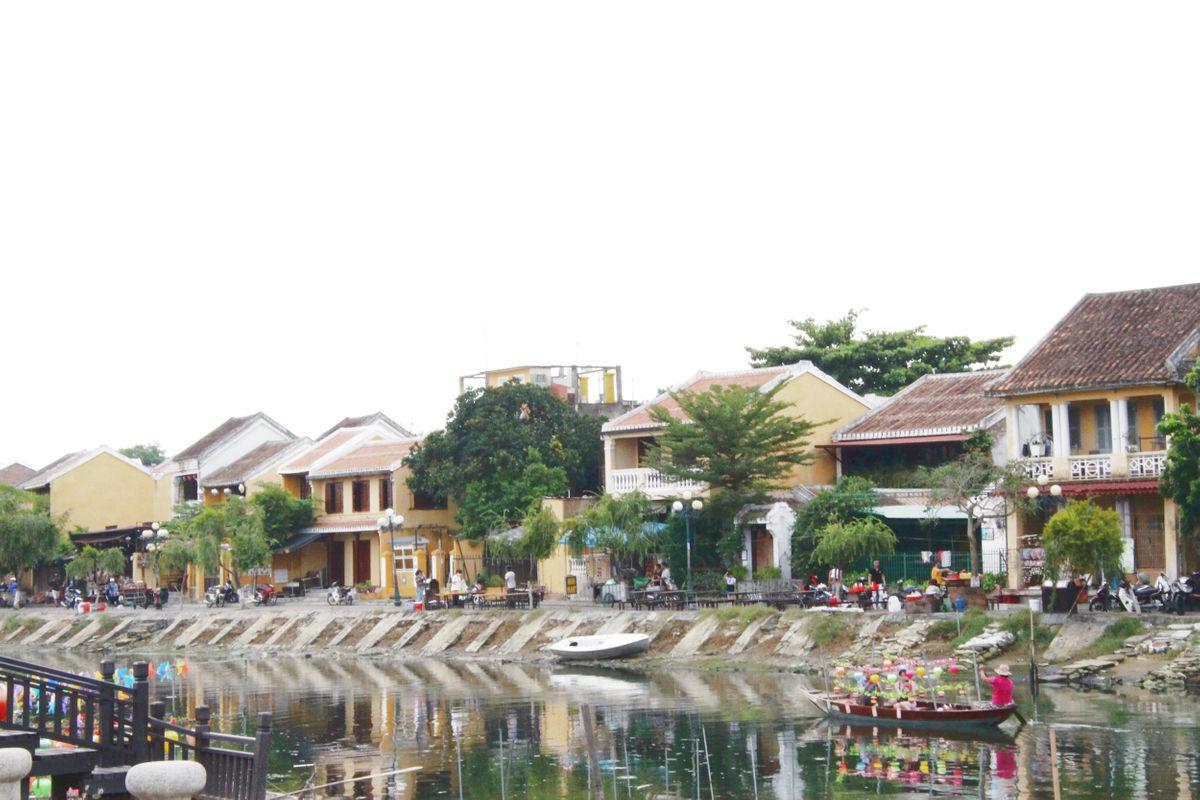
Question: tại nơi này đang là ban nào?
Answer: tại nơi này đang là ban ngày